Typographical error

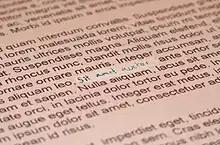
Correction fluid was often used to correct typographical errors as (or after) the document was typed. The fluid was painted over the error and, when dry the correct spelling was written on the new surface. Exceptionally, printing errors were painted out and a handwritten correction applied.

When using a typewriter without correction tape, typos were commonly struck out with another character such as a strikethrough. This saved the typist the trouble of retyping the entire page to eliminate the error, but as evidence of the typo remained, it was not aesthetically pleasing. Correction fluid was invented to hide the original mark and allow the typist to correct the error almost invisibly. Word processing software all but eliminated the need for this solution.